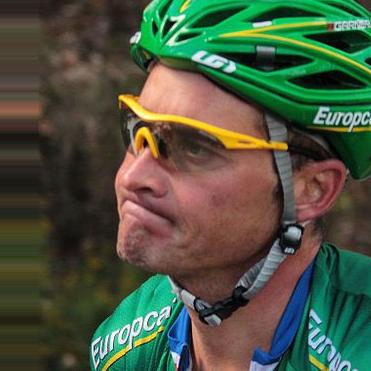
Age: 32